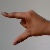
The image shows a hand gesture representing the letter 'Z' in Indian Sign Language.